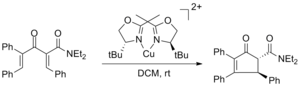
La réaction de cyclisation de Nazarov est une réaction chimique utilisée en chimie organique pour la synthèse de cyclopenténones. La réaction est généralement divisée en variantes classiques et modernes, en fonction des réactifs et des substrats utilisés. Elle a été découvert à l'origine par Ivan Nikolaevich Nazarov en 1941 alors qu'il étudiait les réarrangements des cétones vinyliques allyliques.